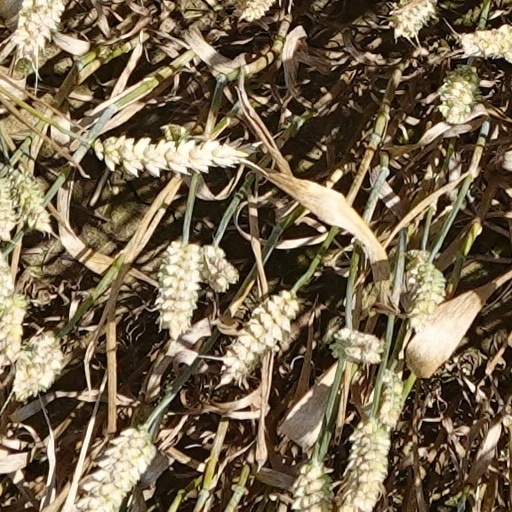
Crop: wheat